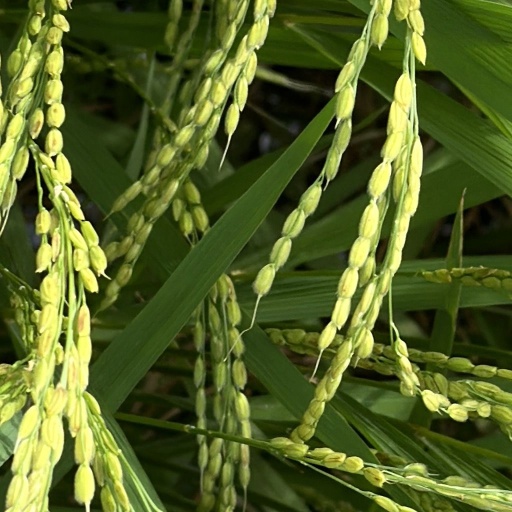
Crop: rice